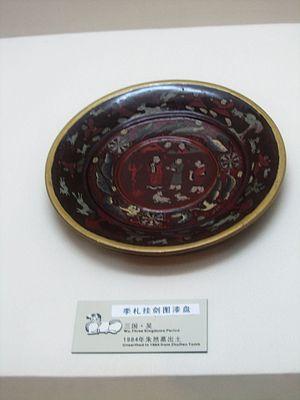
Le royaume de Wu, connu également sous le nom Sun Wu, est l’un des royaumes de la période des Trois Royaumes en lutte pour le contrôle de la Chine après la chute de la dynastie Han.